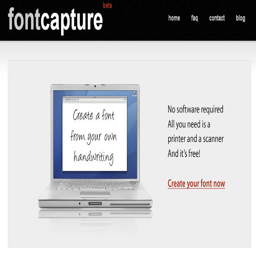
create a font from your own handwriting